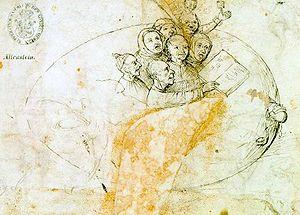
Le Concert dans l'œuf est une copie d'après une œuvre originale perdue du peintre primitif flamand Jérôme Bosch. Huile sur toile de 108,5 × 126,5 cm, elle est réalisée vers 1561 ou plus tard. Le tableau est actuellement exposé au palais des Beaux-Arts de Lille.
La liste des œuvres de Jérôme Bosch recense la quarantaine de peintures et de dessins réalisés par cet artiste ainsi que la plupart des autres œuvres attribués à celui-ci ou à son atelier.
Œuf ou zygote, en biologie, une cellule résultant de la fécondation.